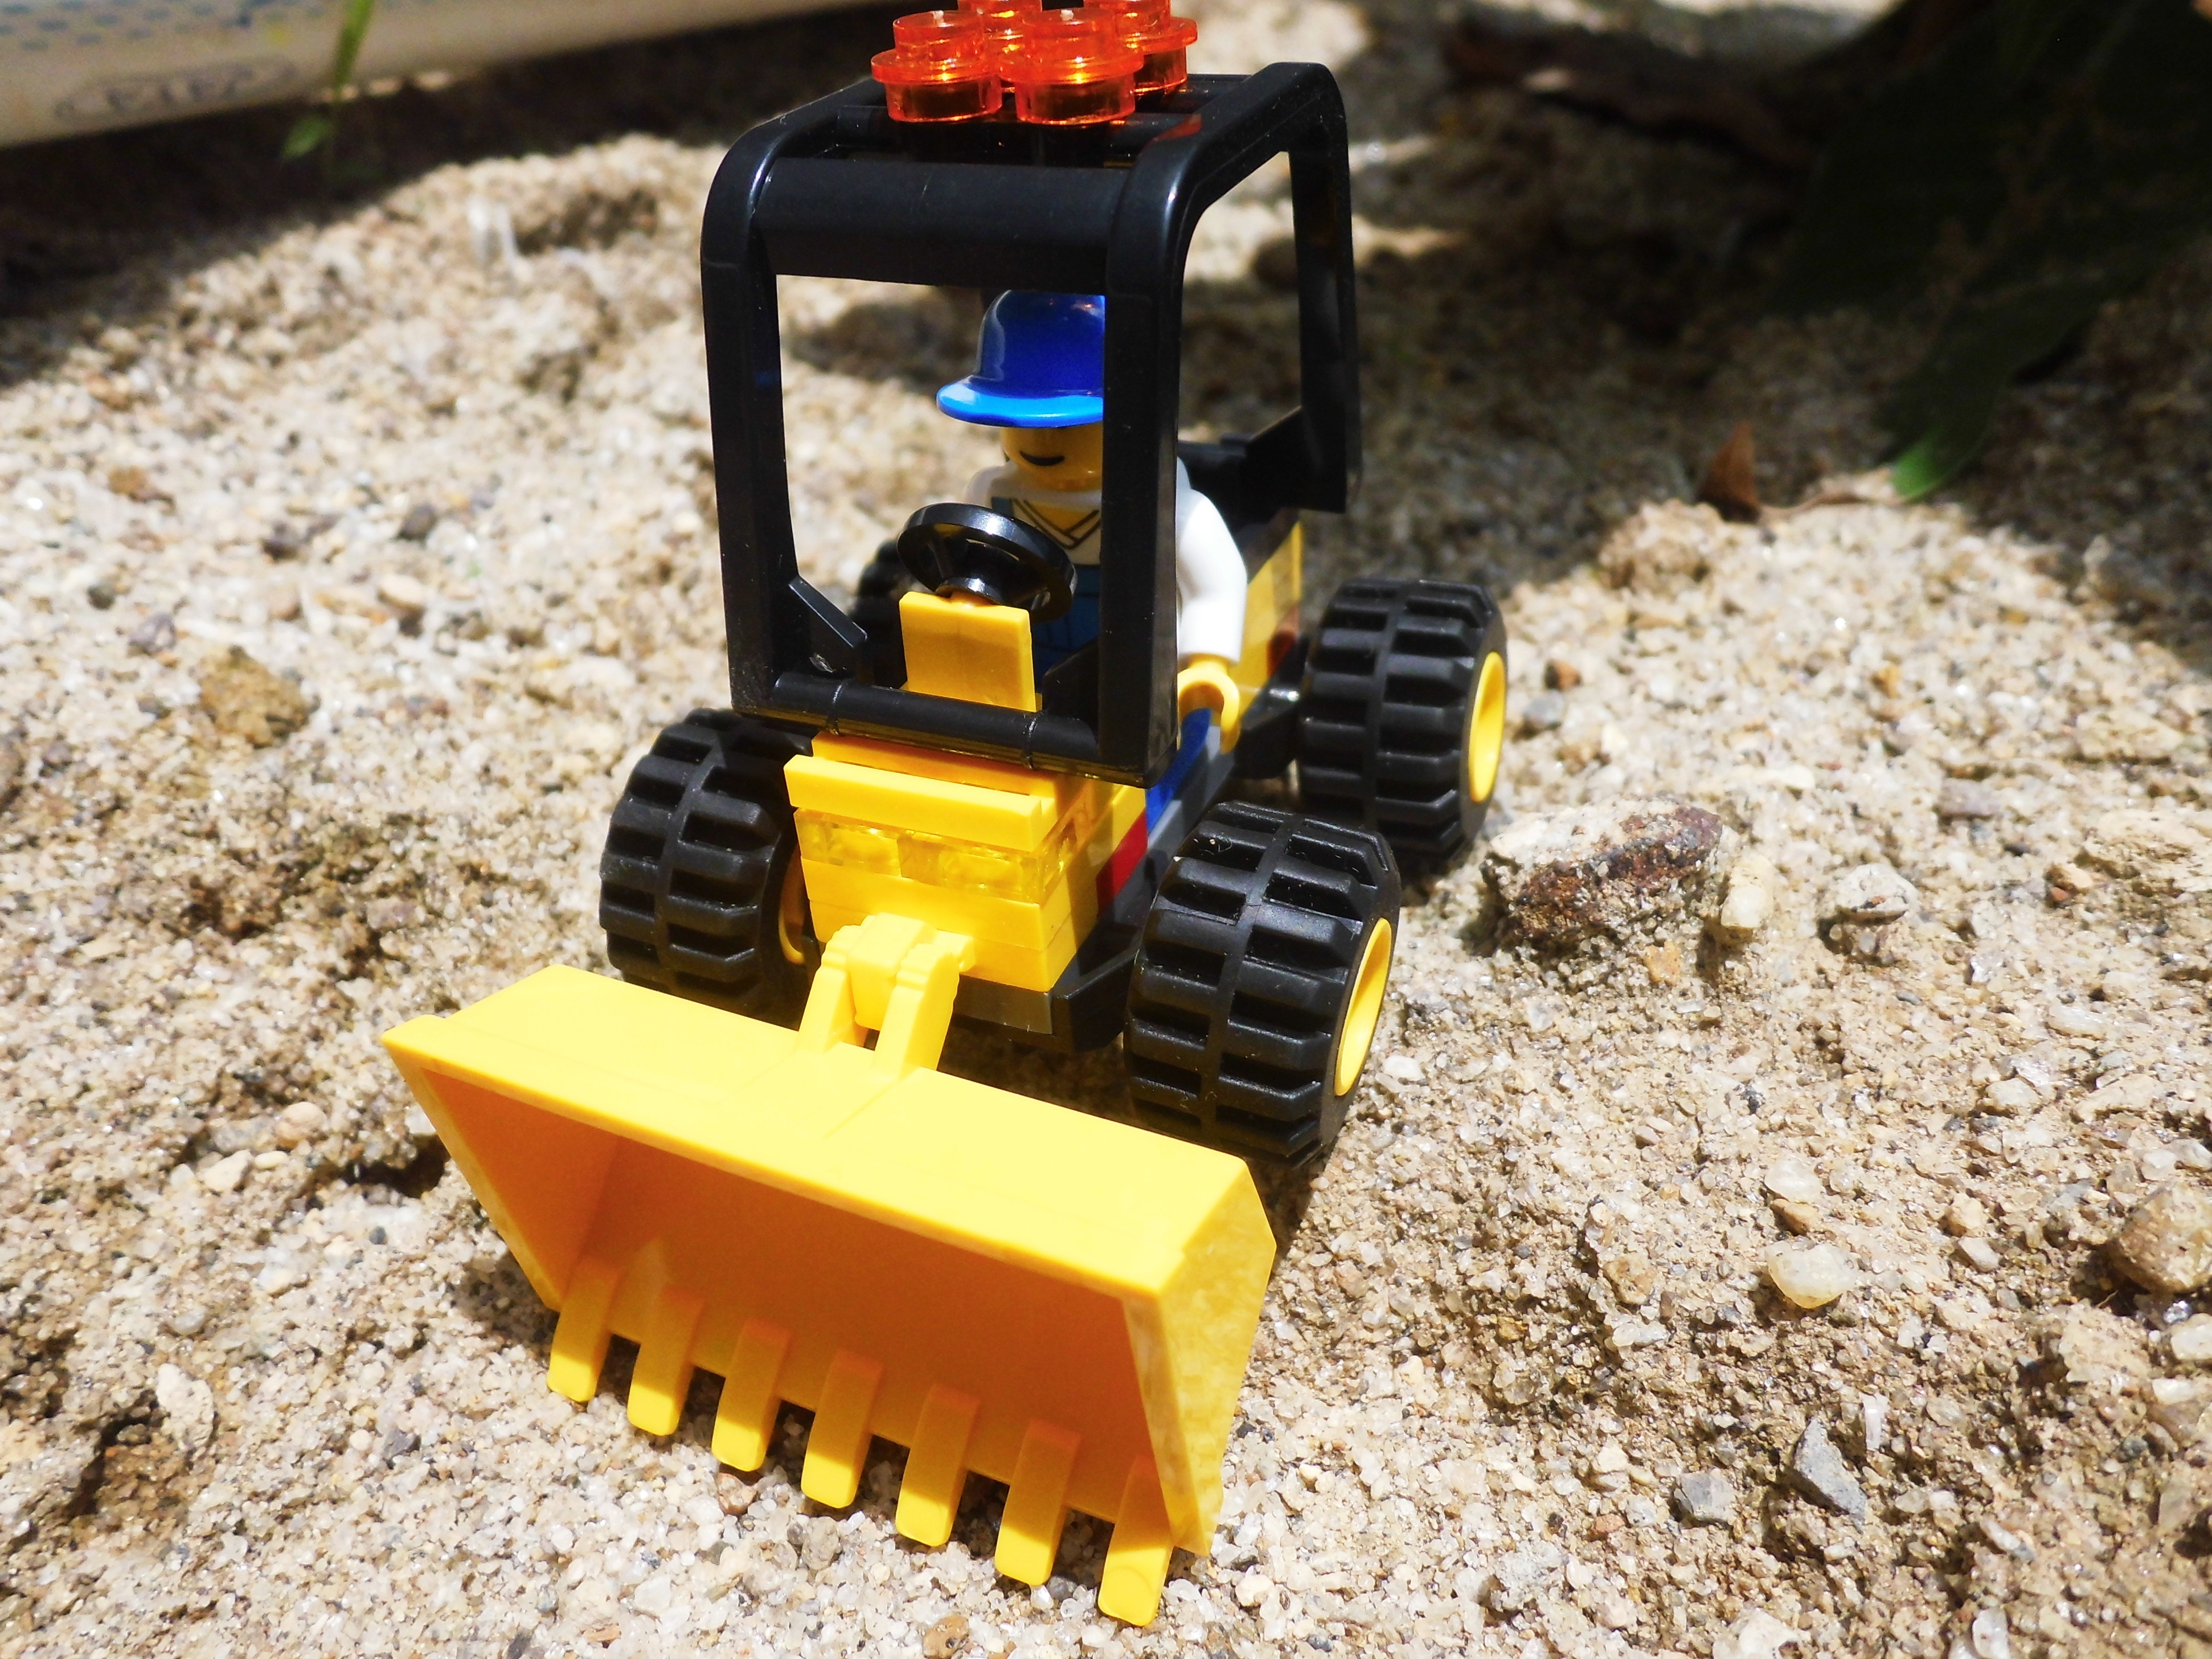
tool, vehicle, bulldozer, kids, toys, digger, lego, chainsaw, minatur, construction equipment, snow blower